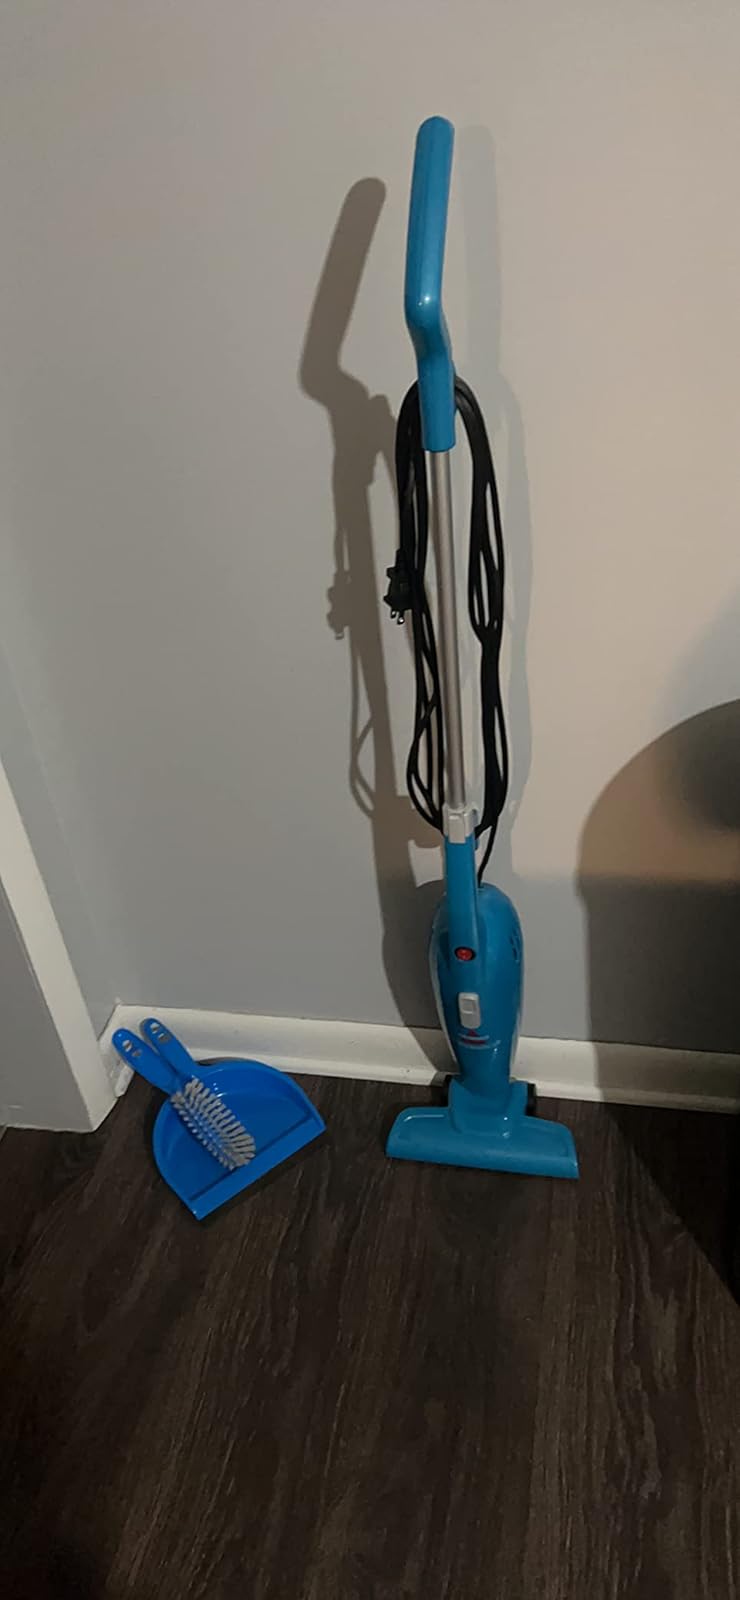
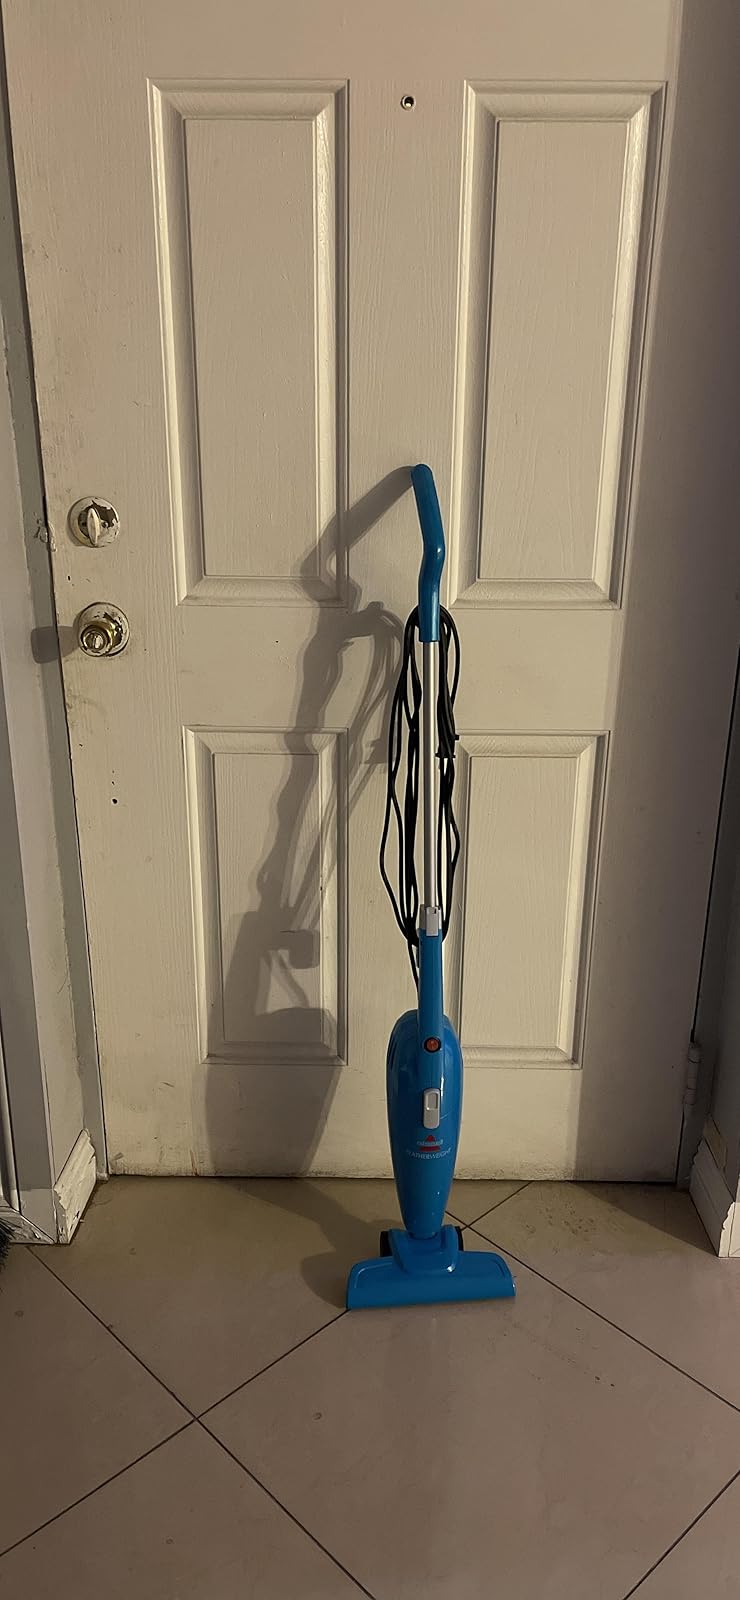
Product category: items_vacuum
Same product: yes